Reese Witherspoon

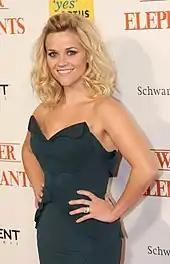
Witherspoon at the premiere of "Water for Elephants" in 2011

Witherspoon admits to spending several years "kind of floundering career-wise". Reflecting on this period of time in a December 2014 interview, Witherspoon attributed it to the split from her first husband in October 2006 and their subsequent divorce, stating that she spent "a few years just trying to feel better. You know, you can't really be very creative when you feel like your brain is scrambled eggs." She claims that she "wasn't making things I was passionate about. I was just kind of working, you know. And it was really clear that audiences weren't responding to anything I was putting out there."